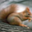
Label: squirrel